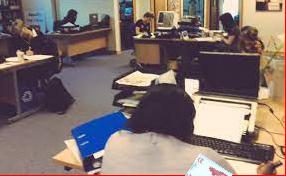
Denominación: 200